C. S. R. Anjaneyulu

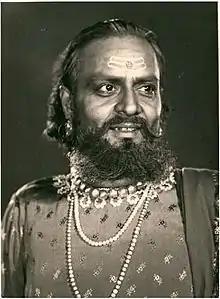

Chilakalapudi Seeta Rama Anjaneyulu (11 July 1907 – 8 October 1963), popularly known as C. S. R., was an Indian method actor, and thespian best known for his works in Telugu cinema, and Telugu theater. He acted in many stage dramas and portrayed lead characters and mythological roles in over 175 movies. He was one of the lead actors of his time. Anjaneyulu was an established lead actor by the late 1930s, preceding the entrance of actors such as NTR and ANR. His performance in the super-hit "Bhaktha Ramadasu" in 1937 won him many accolades. In the 1950s, starting with "Pathala Bhairavi" screened at the first International Film Festival of India, he began acting in character roles. In "Pathala Bhairavi", he plays a king worried about his daughter, a princess kidnapped by a wicked magician played by Ranga Rao.